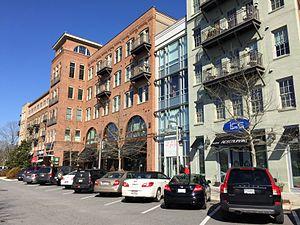
Woodstock est une ville américaine située dans le comté de Cherokee, en Géorgie. En 2010, sa population était de 23 896 habitants.